Al Ahly SC

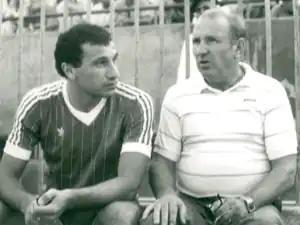
Nándor Hidegkuti and Mahmoud El Khatib

In the summer of 1929, Al-Ahly's football went on a tour where the team traveled to face several European clubs, such as Fenerbahçe and Galatasaray in Turkey and BFC Preussen, 1860 Munich and Schalke in Germany. The tour ended with Al Ahly playing the last two games in Bulgaria against Levski Sofia and Slavia Sofia. In November 1930, Al-Ahly defeated rival Zamalek 4–0 in a match in the Cairo League. In that game, Mokhtar El Tetsh was the first player to score a hat trick in the Cairo Derby. At the end of the 1936–1937 season, Al Ahly managed to win the league in the last round by defeating Zamalek 4–1, finishing three points ahead of their rivals. The club won the King Farouk Cup with a 3–2 victory over El Sekka El Hadid SC.